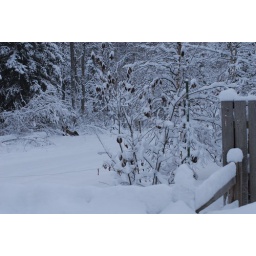
I took this standing in the driveway. The edge of the fence lets you see how close he really is.